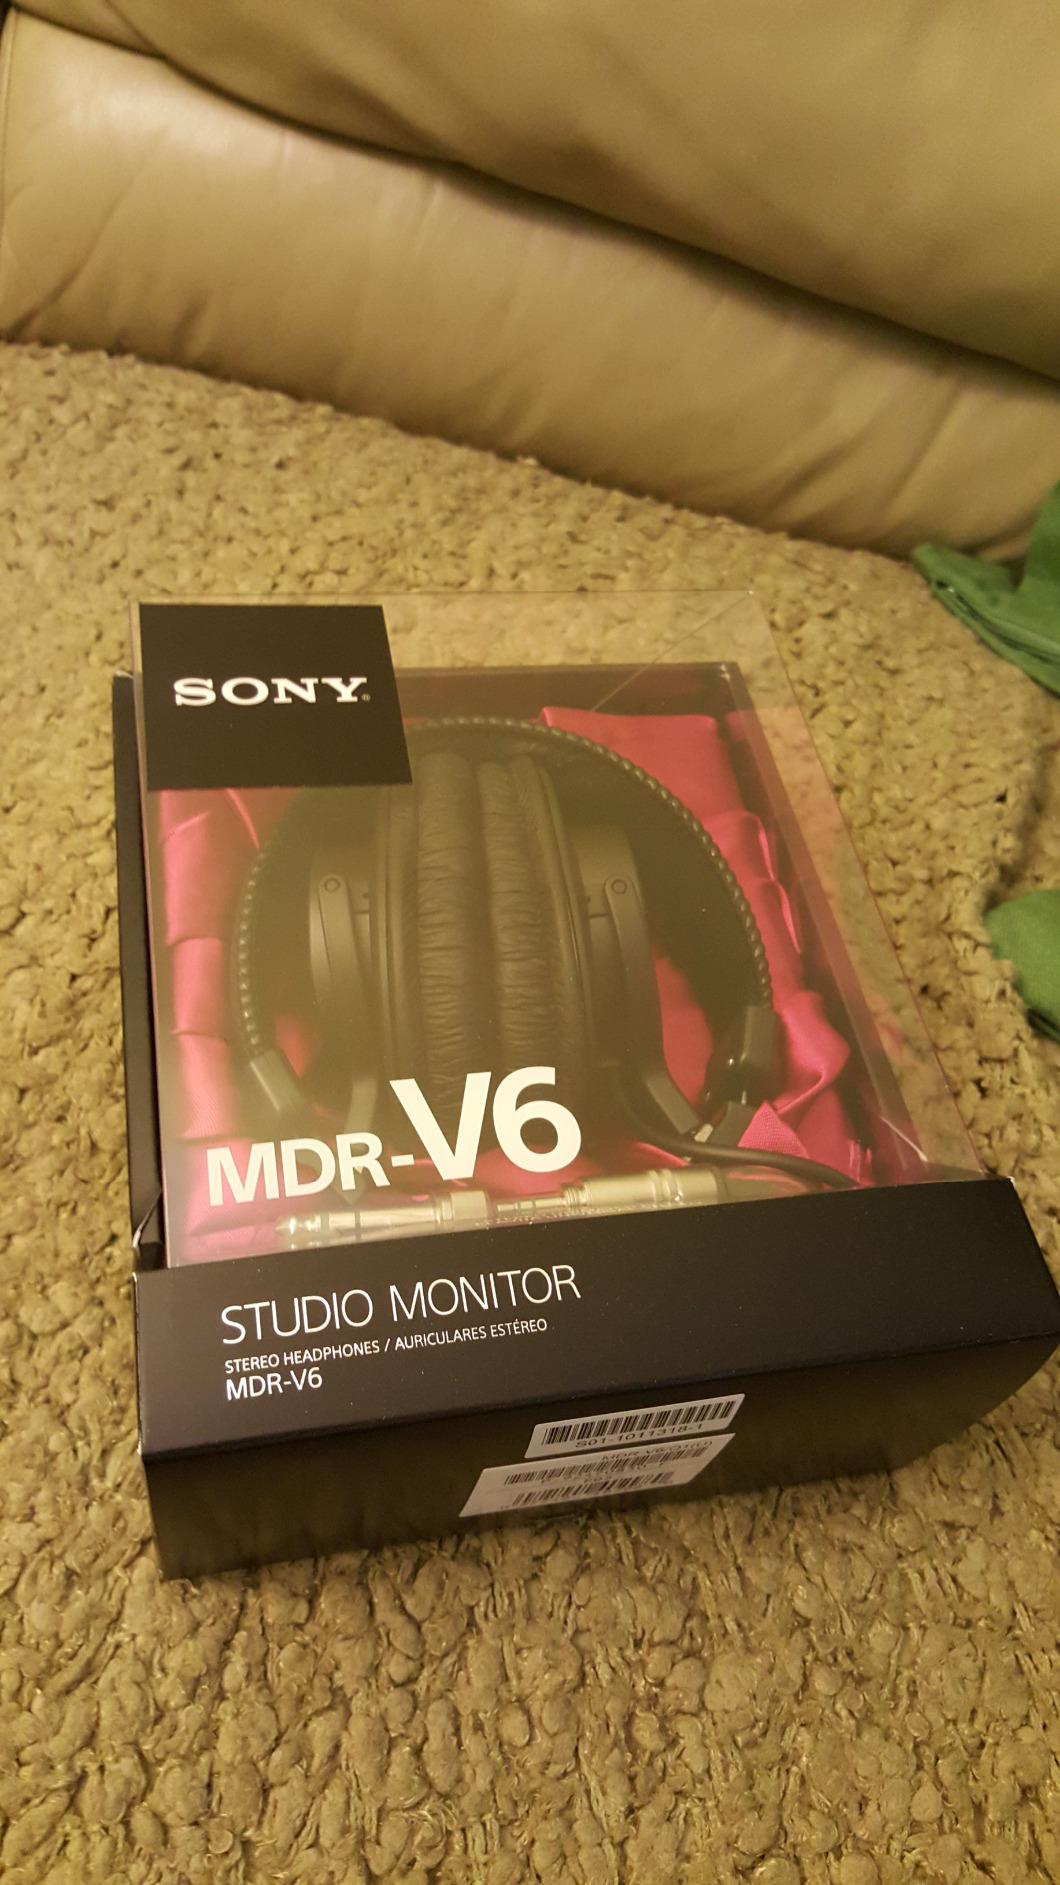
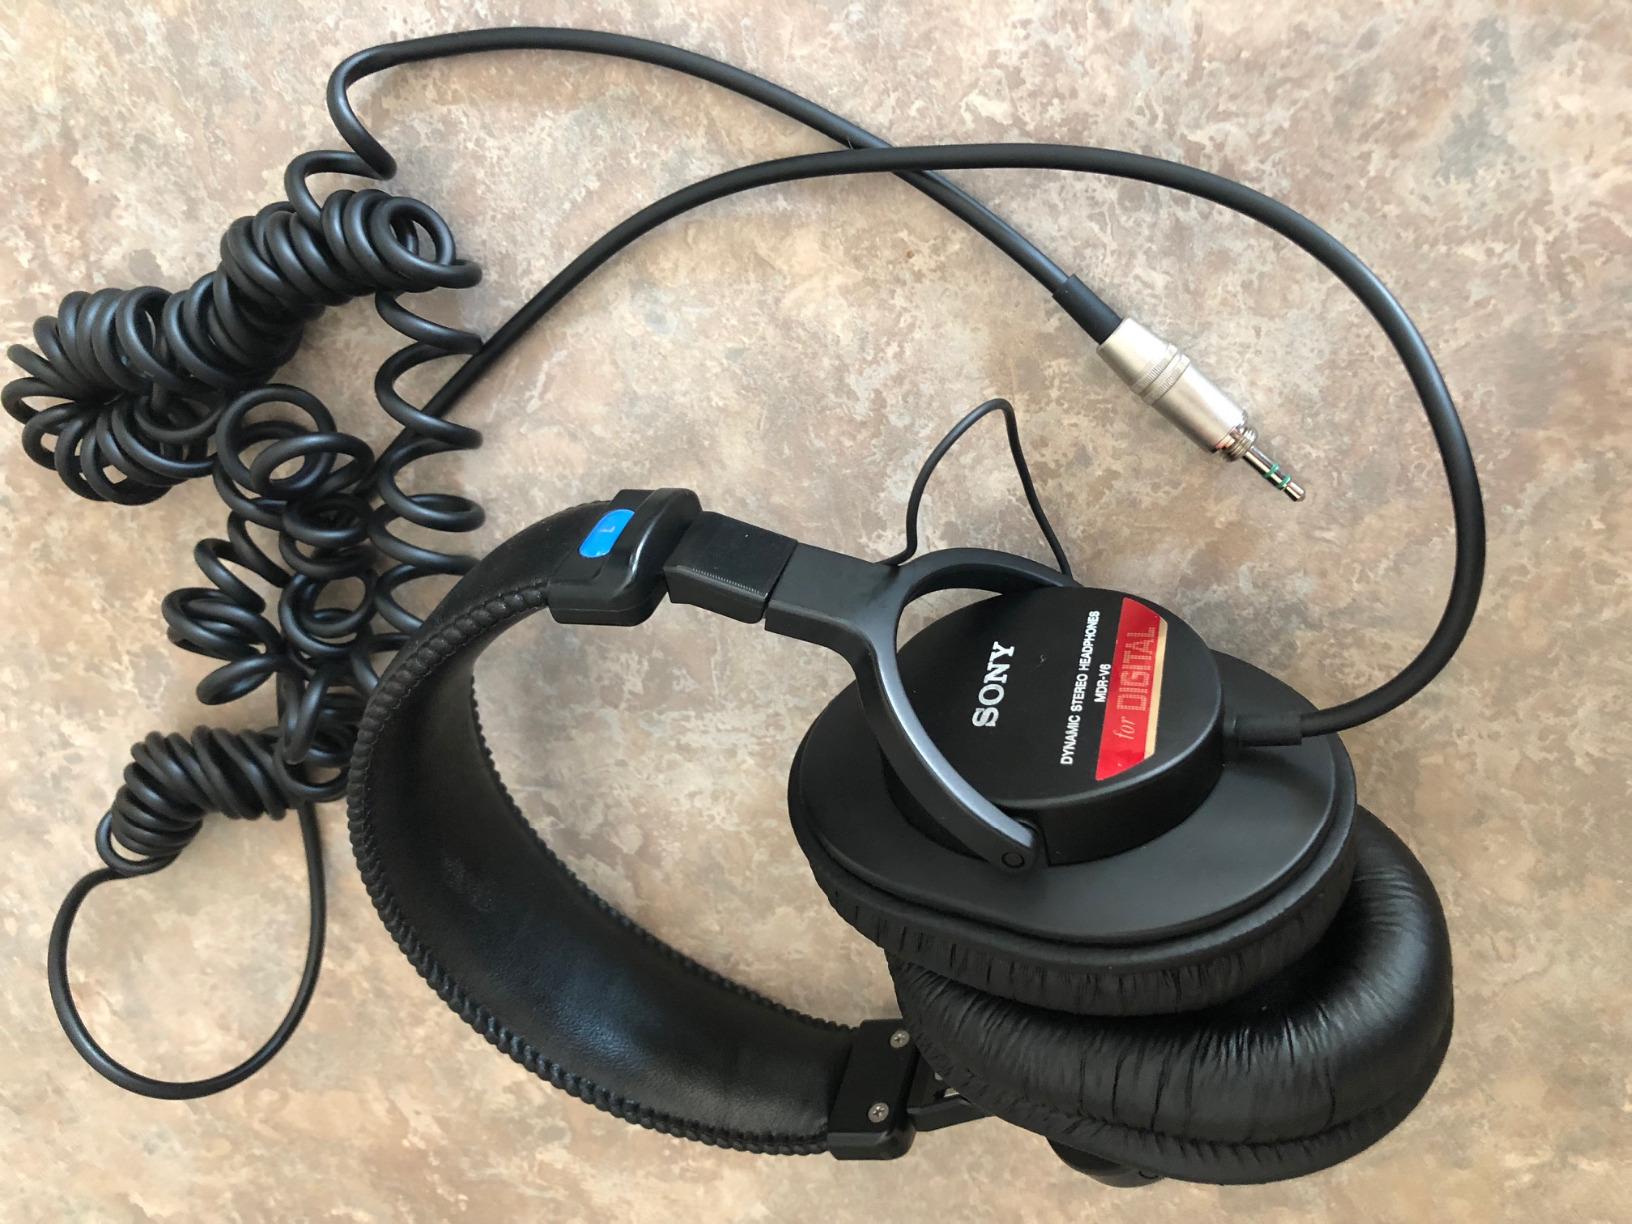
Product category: headphones
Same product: yes